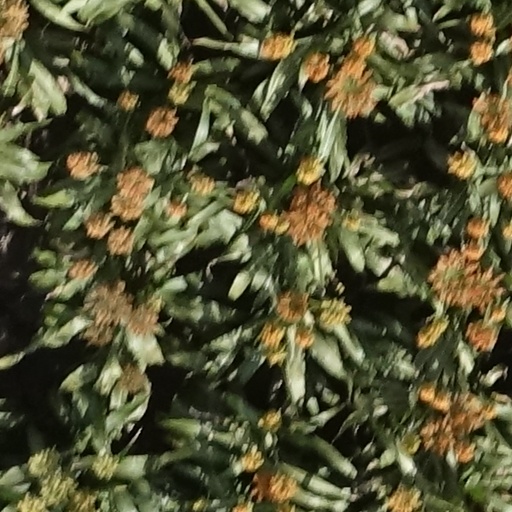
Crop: sorghum